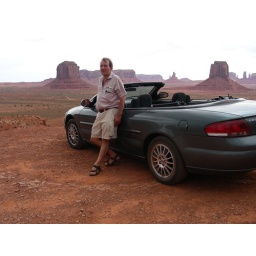
Leo voor de auto waarmee hij door het westen van de USA toert in Monument Valley.